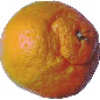
Label: mandarine